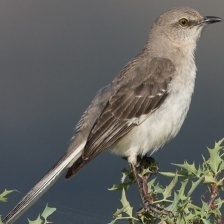
Species: NORTHERN MOCKINGBIRD
Scientific name: MIMUS POLYGLOTTOS